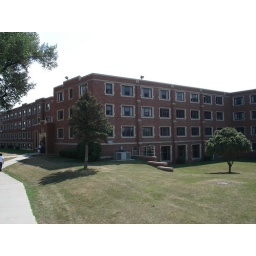
my dorm from university ave. im the 4th window in on the top floor